Corstorphine Old Parish Church

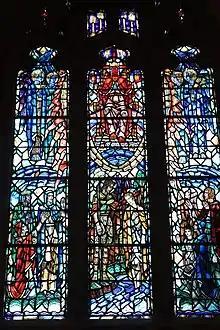
Stained glass window (south window) Corstorphine Parish Church

Corstorphine Old Parish Church, formerly St. John's Collegiate Church, is at the old centre of Corstorphine, a village incorporated to the west area of Edinburgh. Built in the 15th century, in the churchyard of a 12th-century or earlier chapel, the former collegiate church was listed category A by Historic Scotland on 14 December 1970.